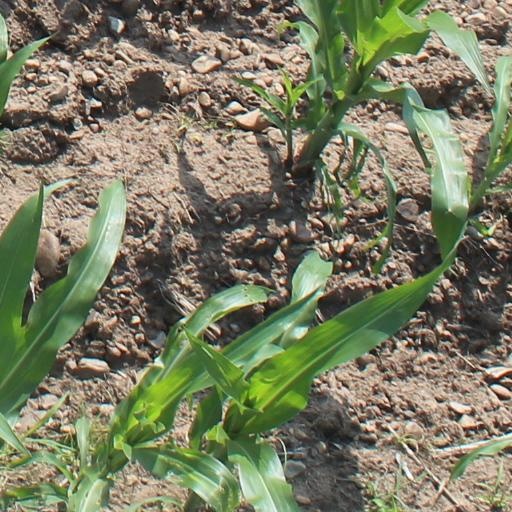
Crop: maize; corn